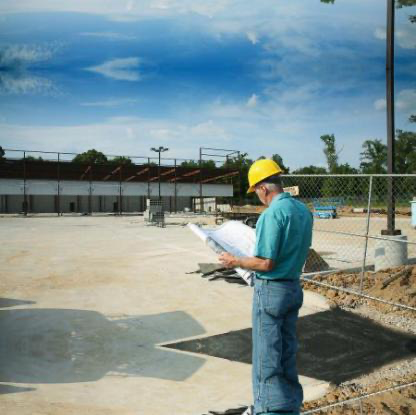
Objects in the image:
label: helmet